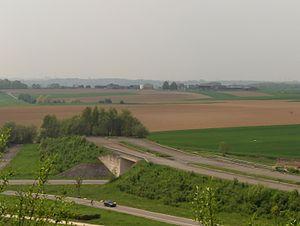
Strépy-Bracquegnies (Hainaut, Belgique), viaduc à quatre bandes qui fait partie d'un projet routier inconnu à la proximité de l'ascenseur funiculaire de Strépy-Thieu.
Cette page dresse, région par région, la liste de grands travaux inutiles en Belgique.